Hendrik Vermeulen

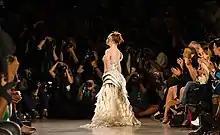
Model Madeline Stuart wearing Hendrik Vermeulen bridal couture on the FTL Moda ramp at NYFW - Vanderbilt Hall at Grand Central Station, NYC

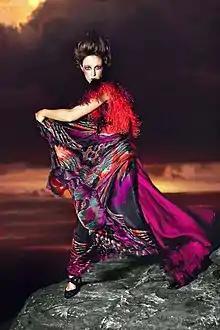
Model Shaholly Ayers wearing Hendrik Vermeulen on photoshoot for FTL Moda in Hawaii

Hendrik has been noted as a multifaceted designer, due to his overall vision. He uses his skills and talents across many areas and combines it into one story. His skill set ranges from design and conceptualising collections, to execution. He participates in all creative and managerial aspects of the Hendrik Vermeulen brand and labels. His keen eye for balance makes him a trusted collaborator for many film makers, singers, photographers and other artists.